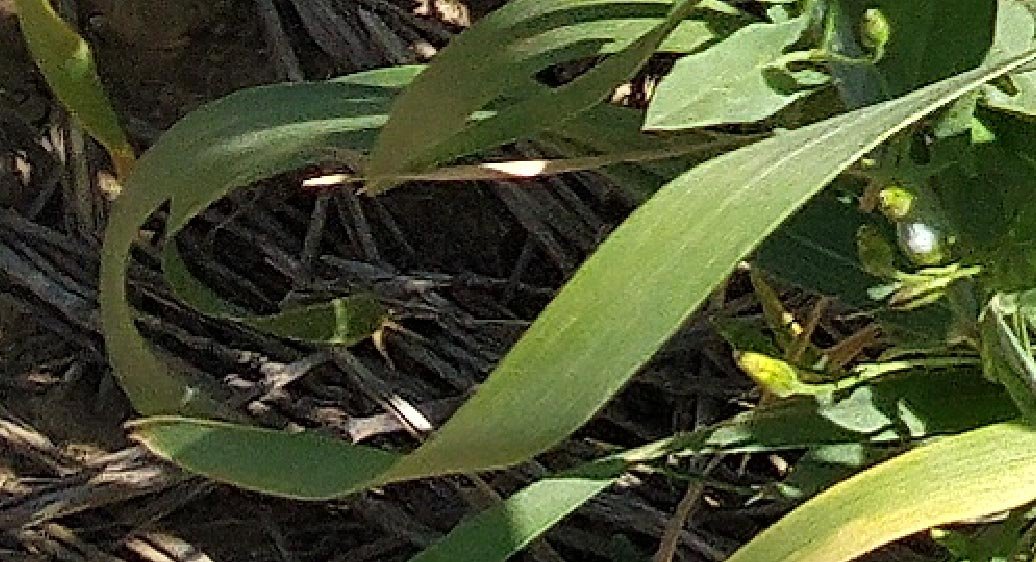
Label: Wheat___Healthy